Jeremiah Robinson-Earl

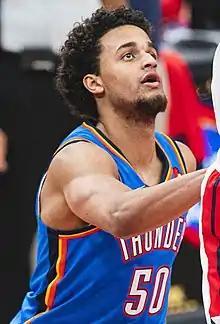
Robinson-Earl with the Oklahoma City Thunder in 2022

Jeremiah Christian Robinson-Earl (born November 3, 2000) is an American professional basketball player who last played for the New Orleans Pelicans of the National Basketball Association (NBA). He played college basketball for the Villanova Wildcats.